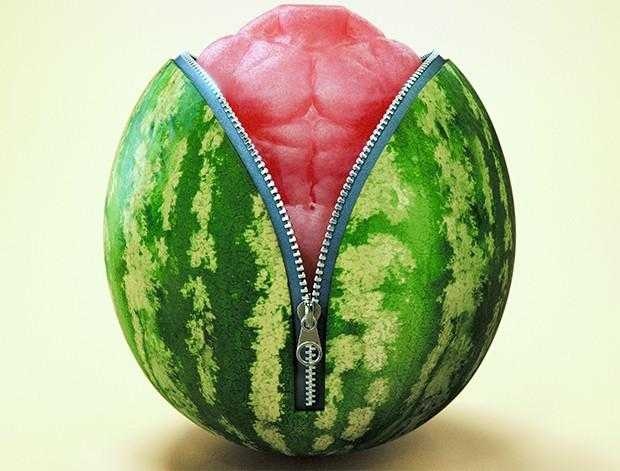
Label: Watermelon